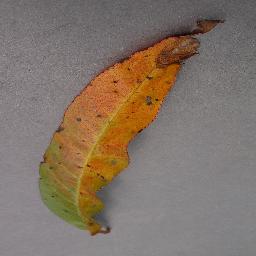
Label: Peach___Bacterial_spot